Time Travelers (video game)

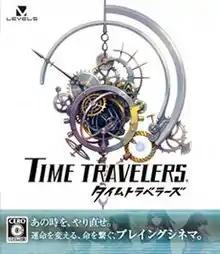
Japanese box art

is a video game "without a genre" developed by Level-5 for the Nintendo 3DS, PlayStation Vita, and PlayStation Portable. A demo of the game was included with the release of Level-5's Nintendo 3DS eShop title, "Guild01". The game's mystery-themed narrative was penned by Jiro Ishii, who previously directed Chunsoft's acclaimed 2008 visual novel "", as well as the 1987 cyberpunk adventure game "Imitation City".